Bibran-Modlau

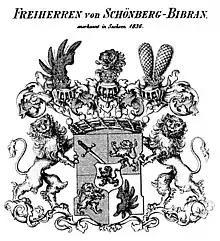
Coat of arms of the "Freiherrn von Schönberg-Bibran"

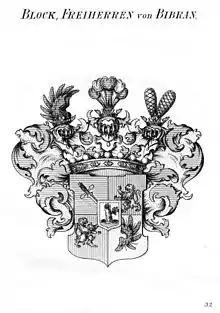
Coat of arms of the "Block, Freiherrn von Bibran"

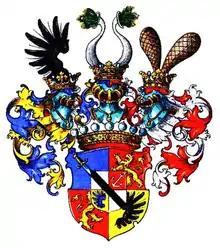
Senden-Bibran coat of arms incorporating the Bibran elements

David Heinrich von Bibran-Modlau was the apparent last male member of the family in Silesia. When he died in 1828, he had three daughters. His three sons-in-law (von Kölichen, von Block and von Schönberg) incorporated the Bibran-Modlau into their names and coat of arms.